Answer in natural language. Considering the relative positions, where is Doorway with respect to blurry image? Choose between the following options: right or left
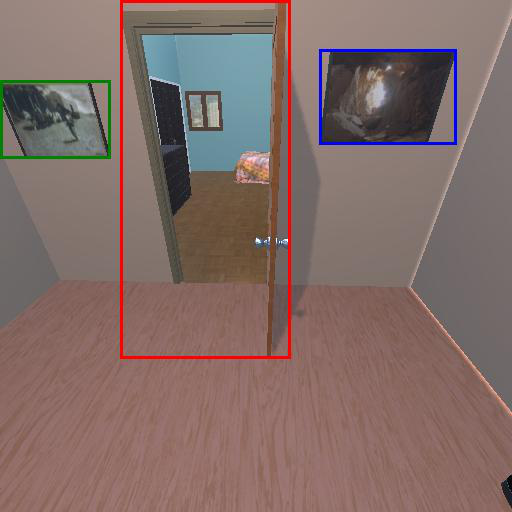
<answer>right</answer>